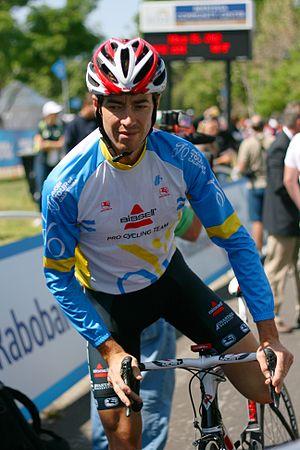
Carter Jones, né le 27 février 1989 à Maplewood, est un coureur cycliste américain professionnel de 2010 à 2016.